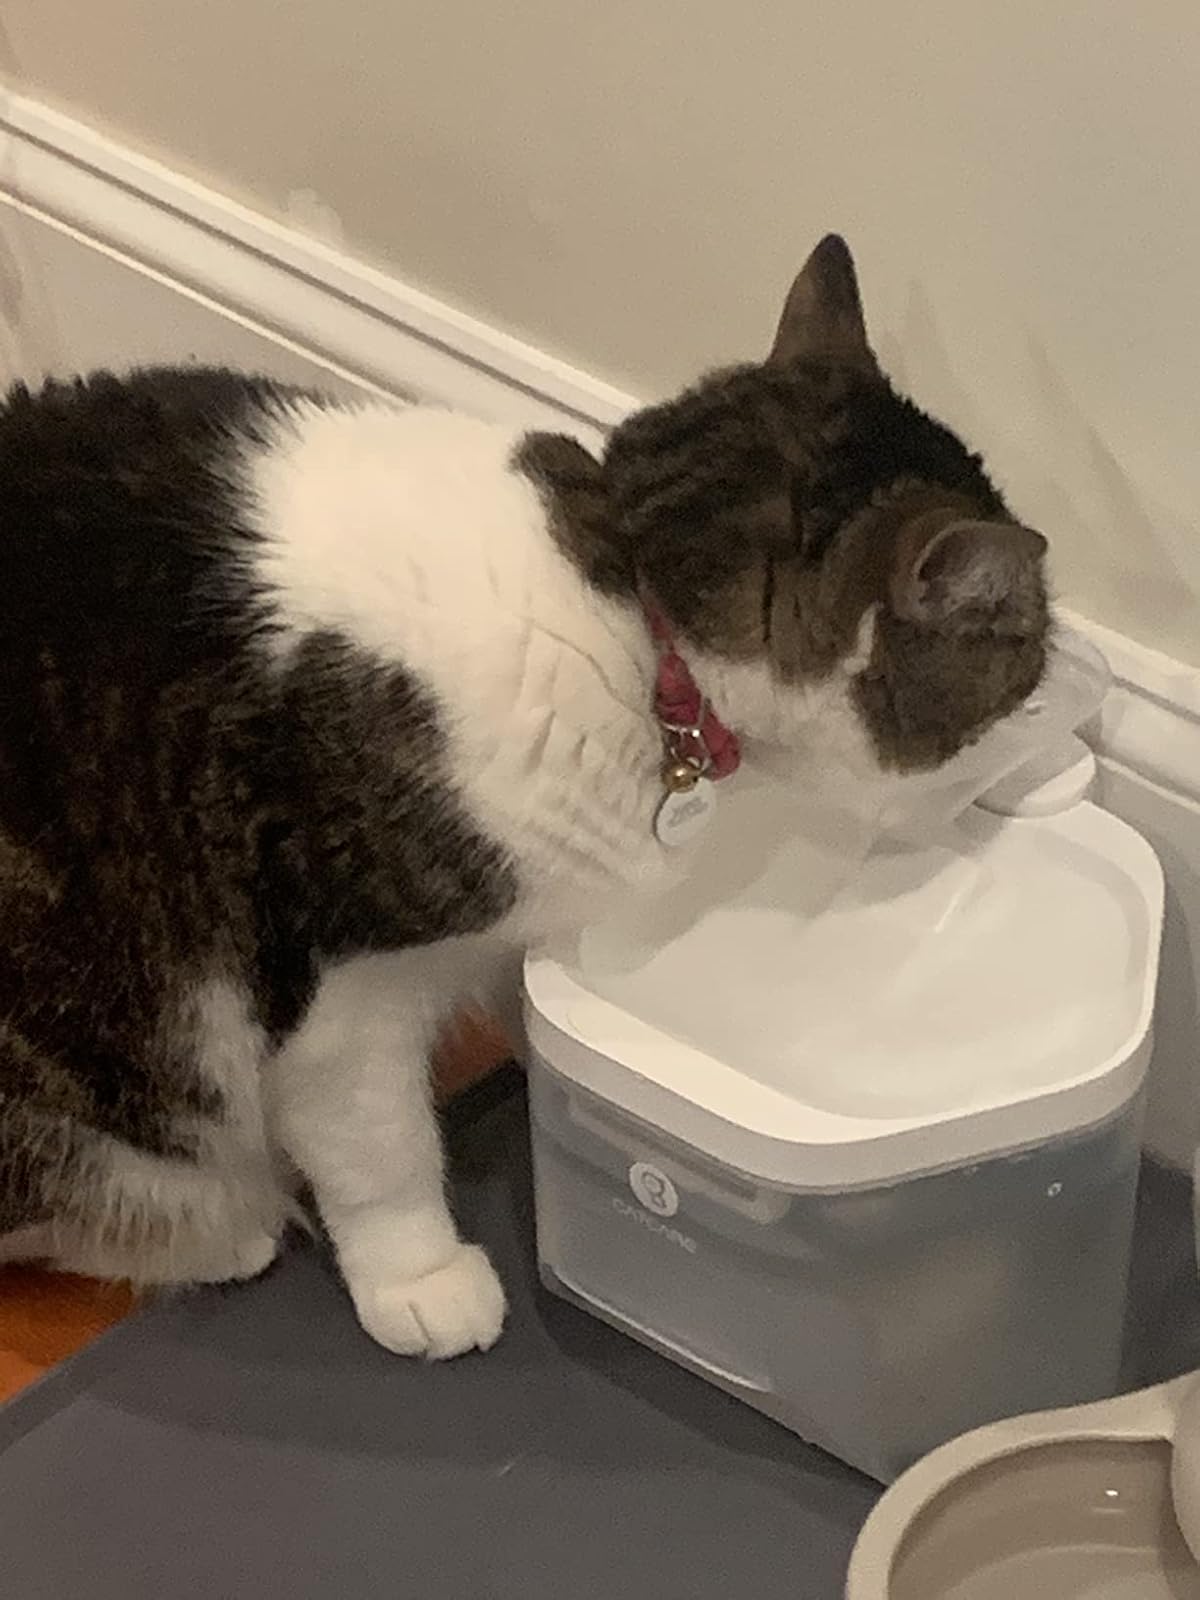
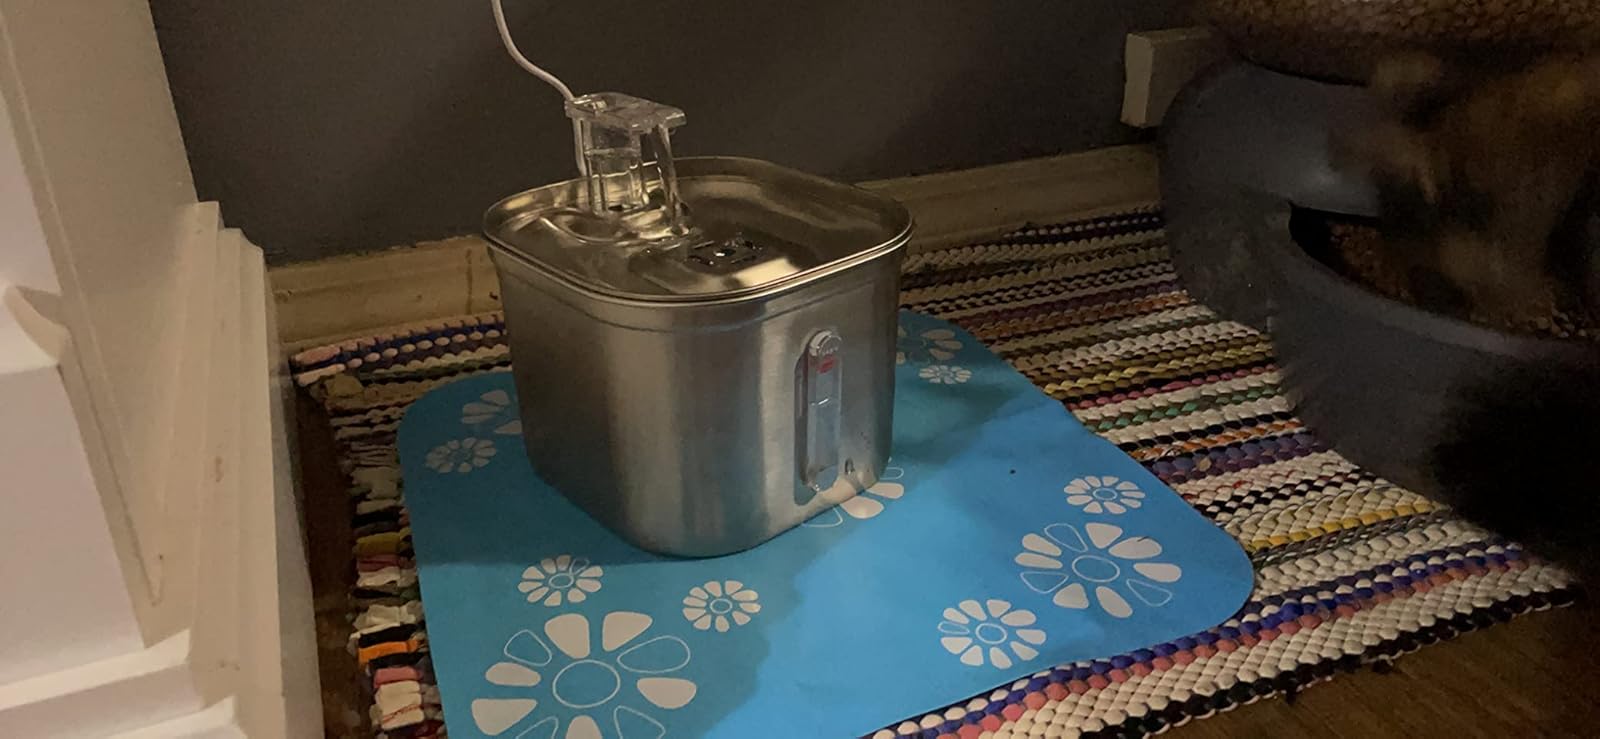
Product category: items_bowl
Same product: no